Sailing at the 1980 Summer Olympics

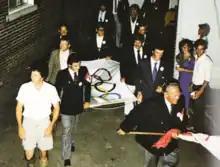
Canadian Olympic Boycott Party

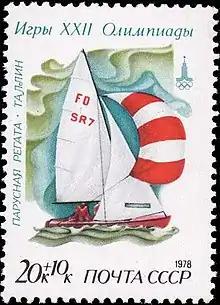
The Flying Dutchman on a Russian stamp, issued for the Olympics in 1978

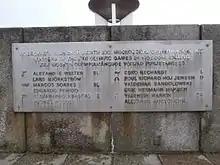
Winners of the XXII Olympic Games in Moscow. Sailing.

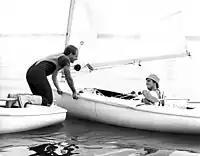
In the Finn (left): Mihai Butucaru

During the sailing regattas at the 1980 Summer Olympics among others the following persons were competing in the various classes: